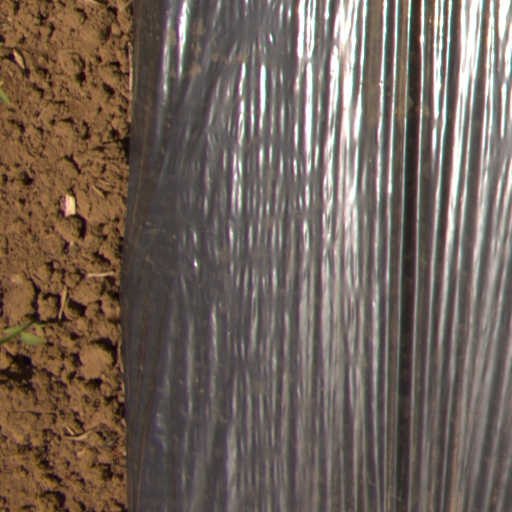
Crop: Jerusalem artichoke